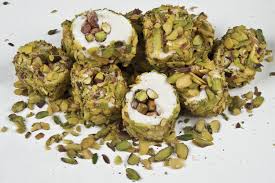
Yemek: lokum